St Ives (UK Parliament constituency)

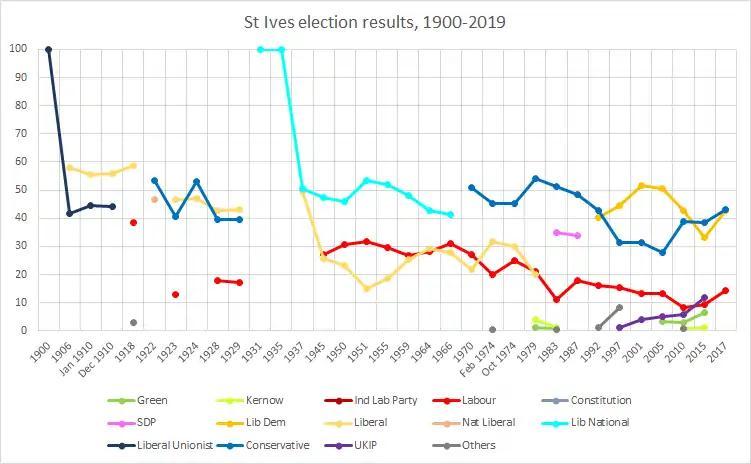
St Ives electoral history

Another general election was required to take place before the end of 1940. The political parties had been making preparations for an election to take place from 1939 and by the end of this year, the following candidates had been selected;